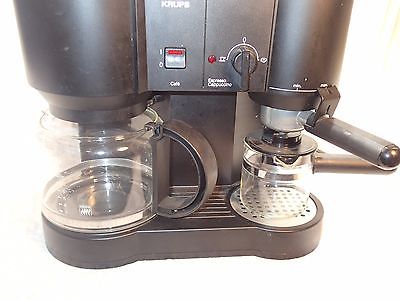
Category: coffee maker